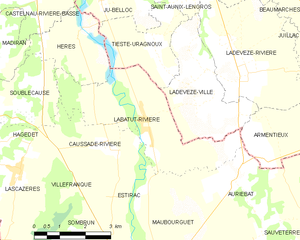
Carte des communes françaises
Labatut-Rivière est une commune française située dans le département des Hautes-Pyrénées, en région Occitanie. La commune se situe dans le pays de Rivière-Basse, aux confins de la Bigorre, du Béarn et de l'Armagnac.